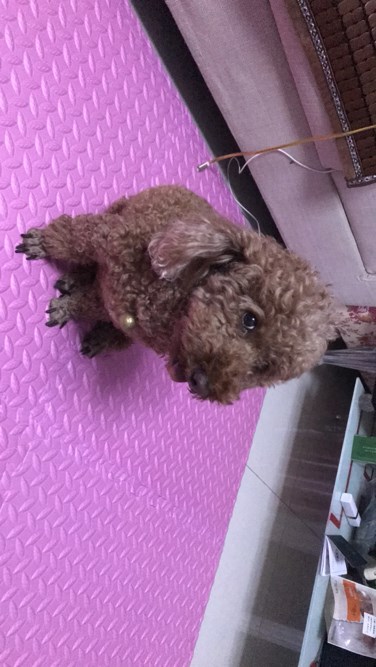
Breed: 2925-n000114-toy_poodle